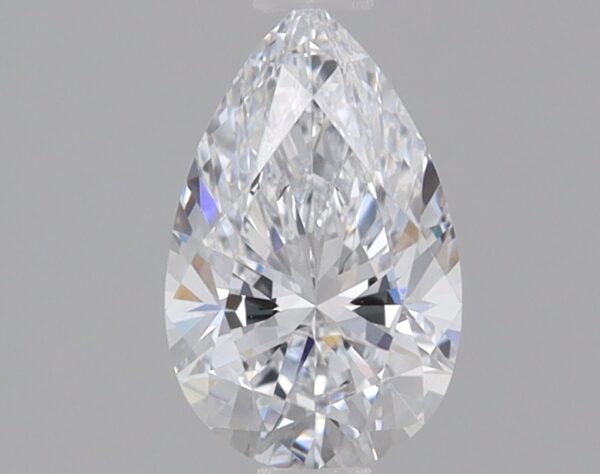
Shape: pear
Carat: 0.87
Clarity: VS1
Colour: F
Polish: EX
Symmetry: EX
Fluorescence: NONE
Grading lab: IGI
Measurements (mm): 8.56 x 5.34 x 3.37